Outlaw Blues

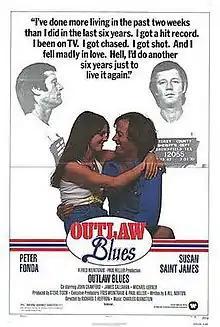
Theatrical release poster

Outlaw Blues is a 1977 American drama film directed by Richard T. Heffron and starring Peter Fonda and Susan Saint James. Written by Bill L. Norton, the film is about an ex-convict and songwriter trying to break into the music business in Austin, Texas. The soundtrack of the film includes a title song written by John Oates and three songs by Hoyt Axton, with some of the songs sung by Peter Fonda.